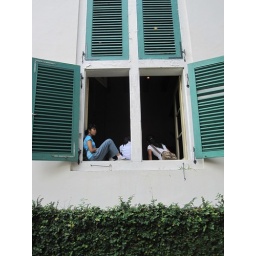
Jakarta 07 - Girl dreaming while sitting in window